Royal Sydney Yacht Squadron

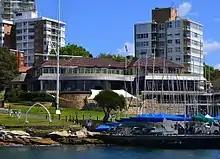
Royal Sydney Yacht Squadron

The Royal Sydney Yacht Squadron was founded when nineteen yachtsmen met in the office of William Walker MLC on 8 July 1862, to found a yacht club to be designated 'the Australian Yacht Club'. An application was made for a Royal charter and the patronage of the Prince of Wales. On 27 June 1863 Walker, as commodore, received a letter from the Colonial Secretary's Office notifying him of the Prince of Wales' willingness to become Patron of the 'Royal Sydney Yacht Squadron'. This letter also issued an Admiralty Warrant authorising the use of the Blue Ensign of Her Majesty's Fleet. A later patron was Prince Philip, Duke of Edinburgh.